Sarah Lawrence (actress)

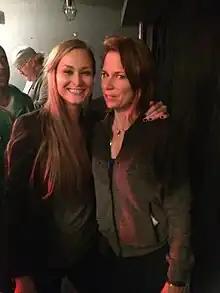
Sarah Lawrence (left) with Mary Lynn Rajskub (right) at a Comedy Club in Los Angeles

Sarah Rachael Olivia Lawrence (born 1 May 1986) is an Australian model, comedian and TV personality. She is best known for her role in the Australian feature film "Stone Bros."